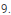
Number: 9